Hydrogen compounds

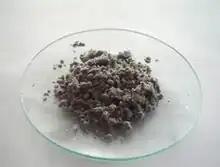
A sample of sodium hydride

Compounds of hydrogen are often called hydrides, a term that is used fairly loosely. The term "hydride" suggests that the H atom has acquired a negative or anionic character, denoted , and is used when hydrogen forms a compound with a more electropositive element. The existence of the hydride anion, suggested by Gilbert N. Lewis in 1916 for group 1 and 2 salt-like hydrides, was demonstrated by Moers in 1920 by the electrolysis of molten lithium hydride (LiH), producing a stoichiometric quantity of hydrogen at the anode. For hydrides other than group 1 and 2 metals, the term is quite misleading, considering the low electronegativity of hydrogen. An exception in group 2 hydrides is , which is polymeric. In lithium aluminium hydride, the anion carries hydridic centers firmly attached to the Al(III).